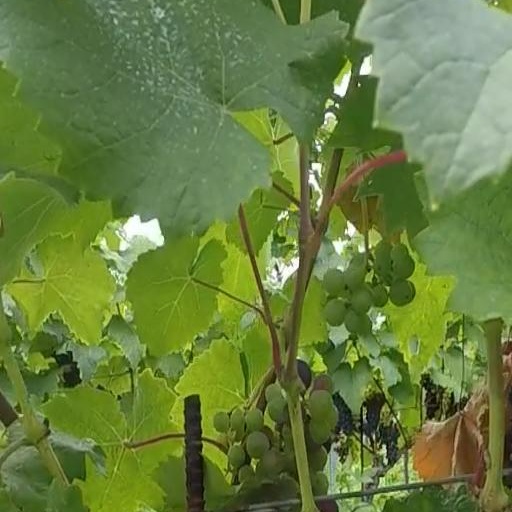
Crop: grape